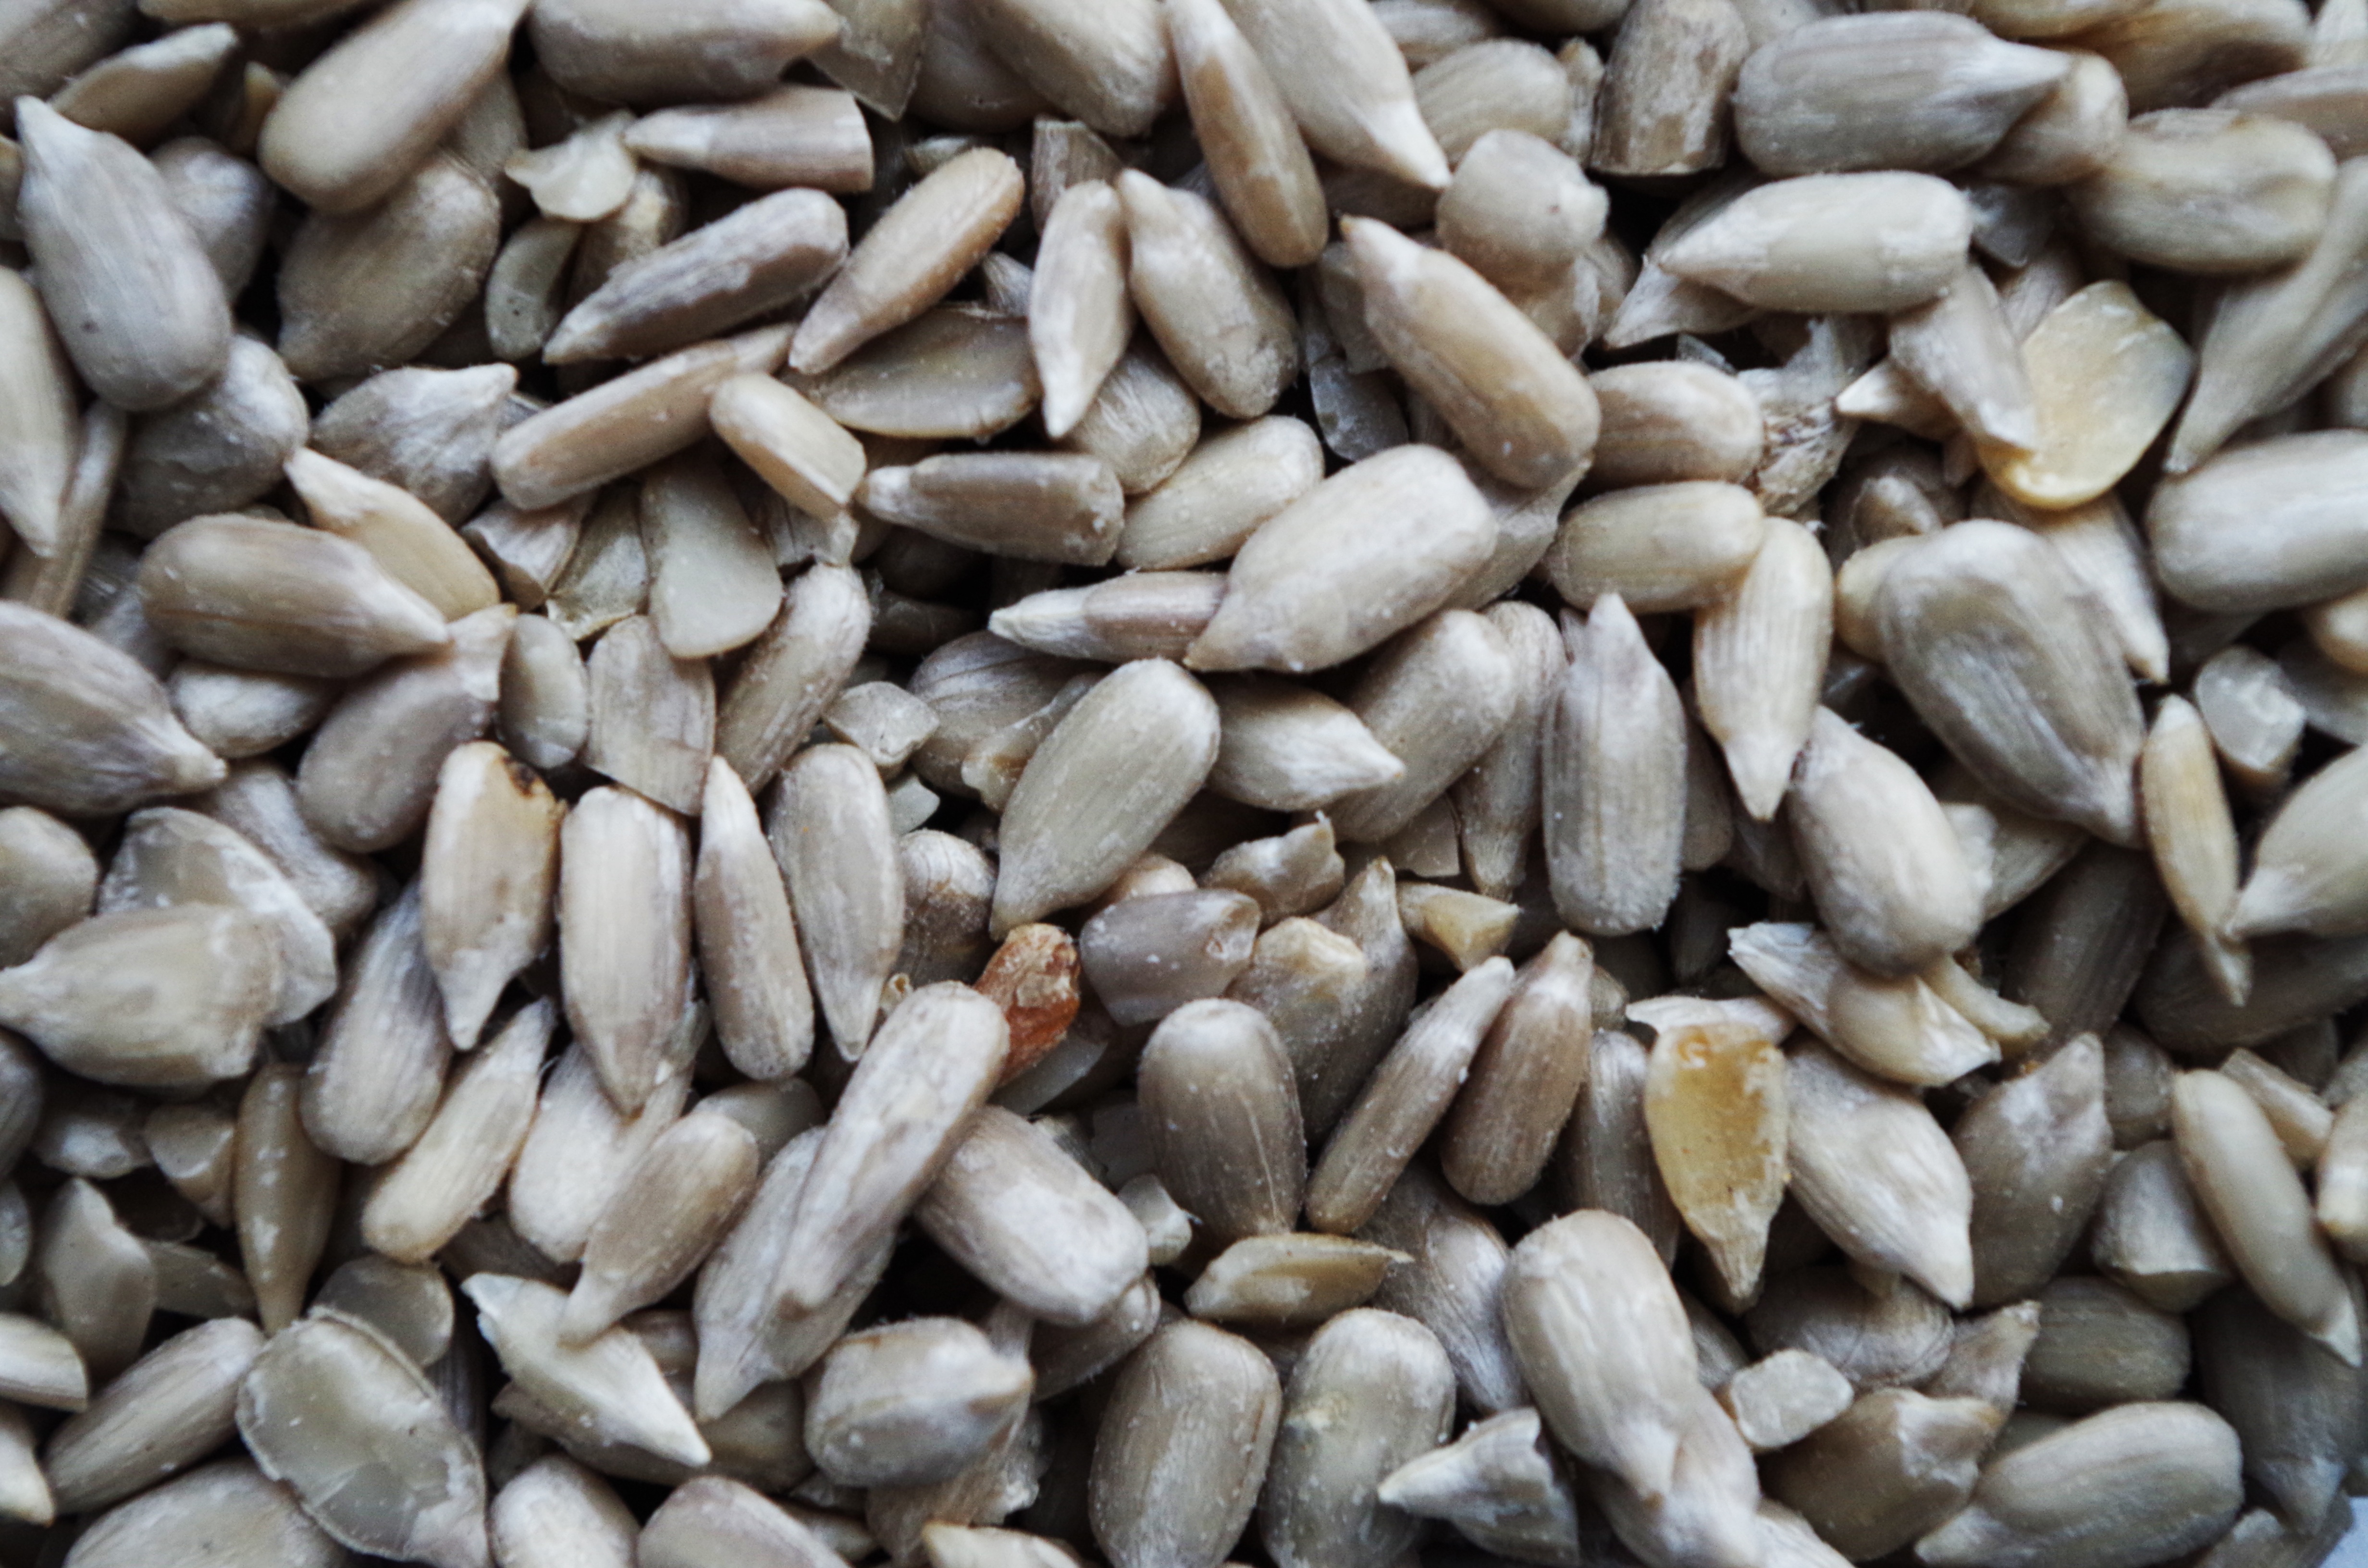
meal, food, produce, vegetable, breakfast, healthy, cuisine, sunflower, seeds, vegetarian food, flowering plant, sunflower seed, l pan, grass family, nuts seeds